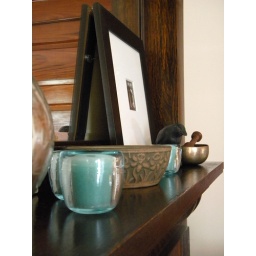
On the oak mantel in the TV room. Hand blown pale blue glass holders I adore.